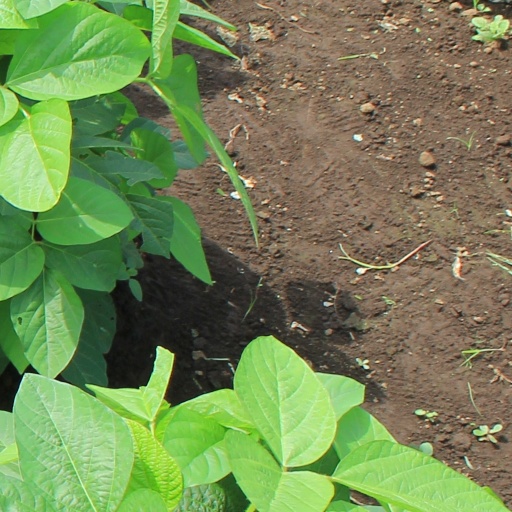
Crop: soybean